Bonded by Blood (film)

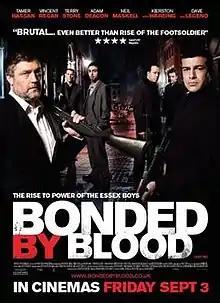

Bonded by Blood is a 2010 crime film directed by Sacha Bennett and starring Tamer Hassan, Vincent Regan, and Adam Deacon. It is loosely based on the Rettendon murders in 1995.